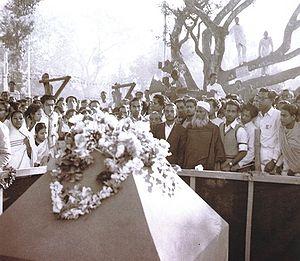
Le Mouvement pour la Langue est une démarche politique au Bangladesh avant l'indépendance de ce pays, préconisant la reconnaissance du bengali comme langue officielle du Pakistan. Cette reconnaissance a finalement permis au bengali d'être enseigné dans les écoles et utilisé dans les échanges gouvernementaux comme langue officielle du nouvel État.